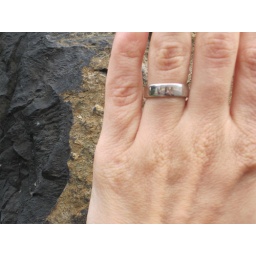
MH's wedding ring, reflective against the slate rock face of the castle.